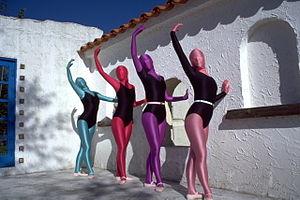
Le vêtement moulant est un type de vêtement dont l'élasticité le maintient collé à la peau de la personne qui le porte, de manière à épouser les formes de son corps. Le large usage d'élasthanne, connu sous sa marque « Lycra », reste un élément déterminant de l'expansion de ce type de vêtements. Ce type d'habits marque le passage des vêtements de sport à une mode quotidienne et fonctionnelle.